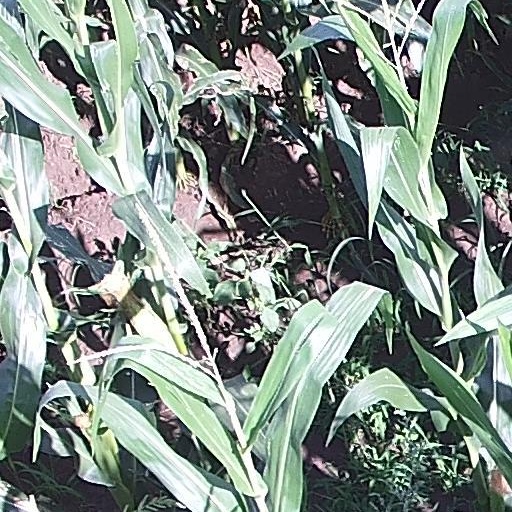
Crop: maize; corn